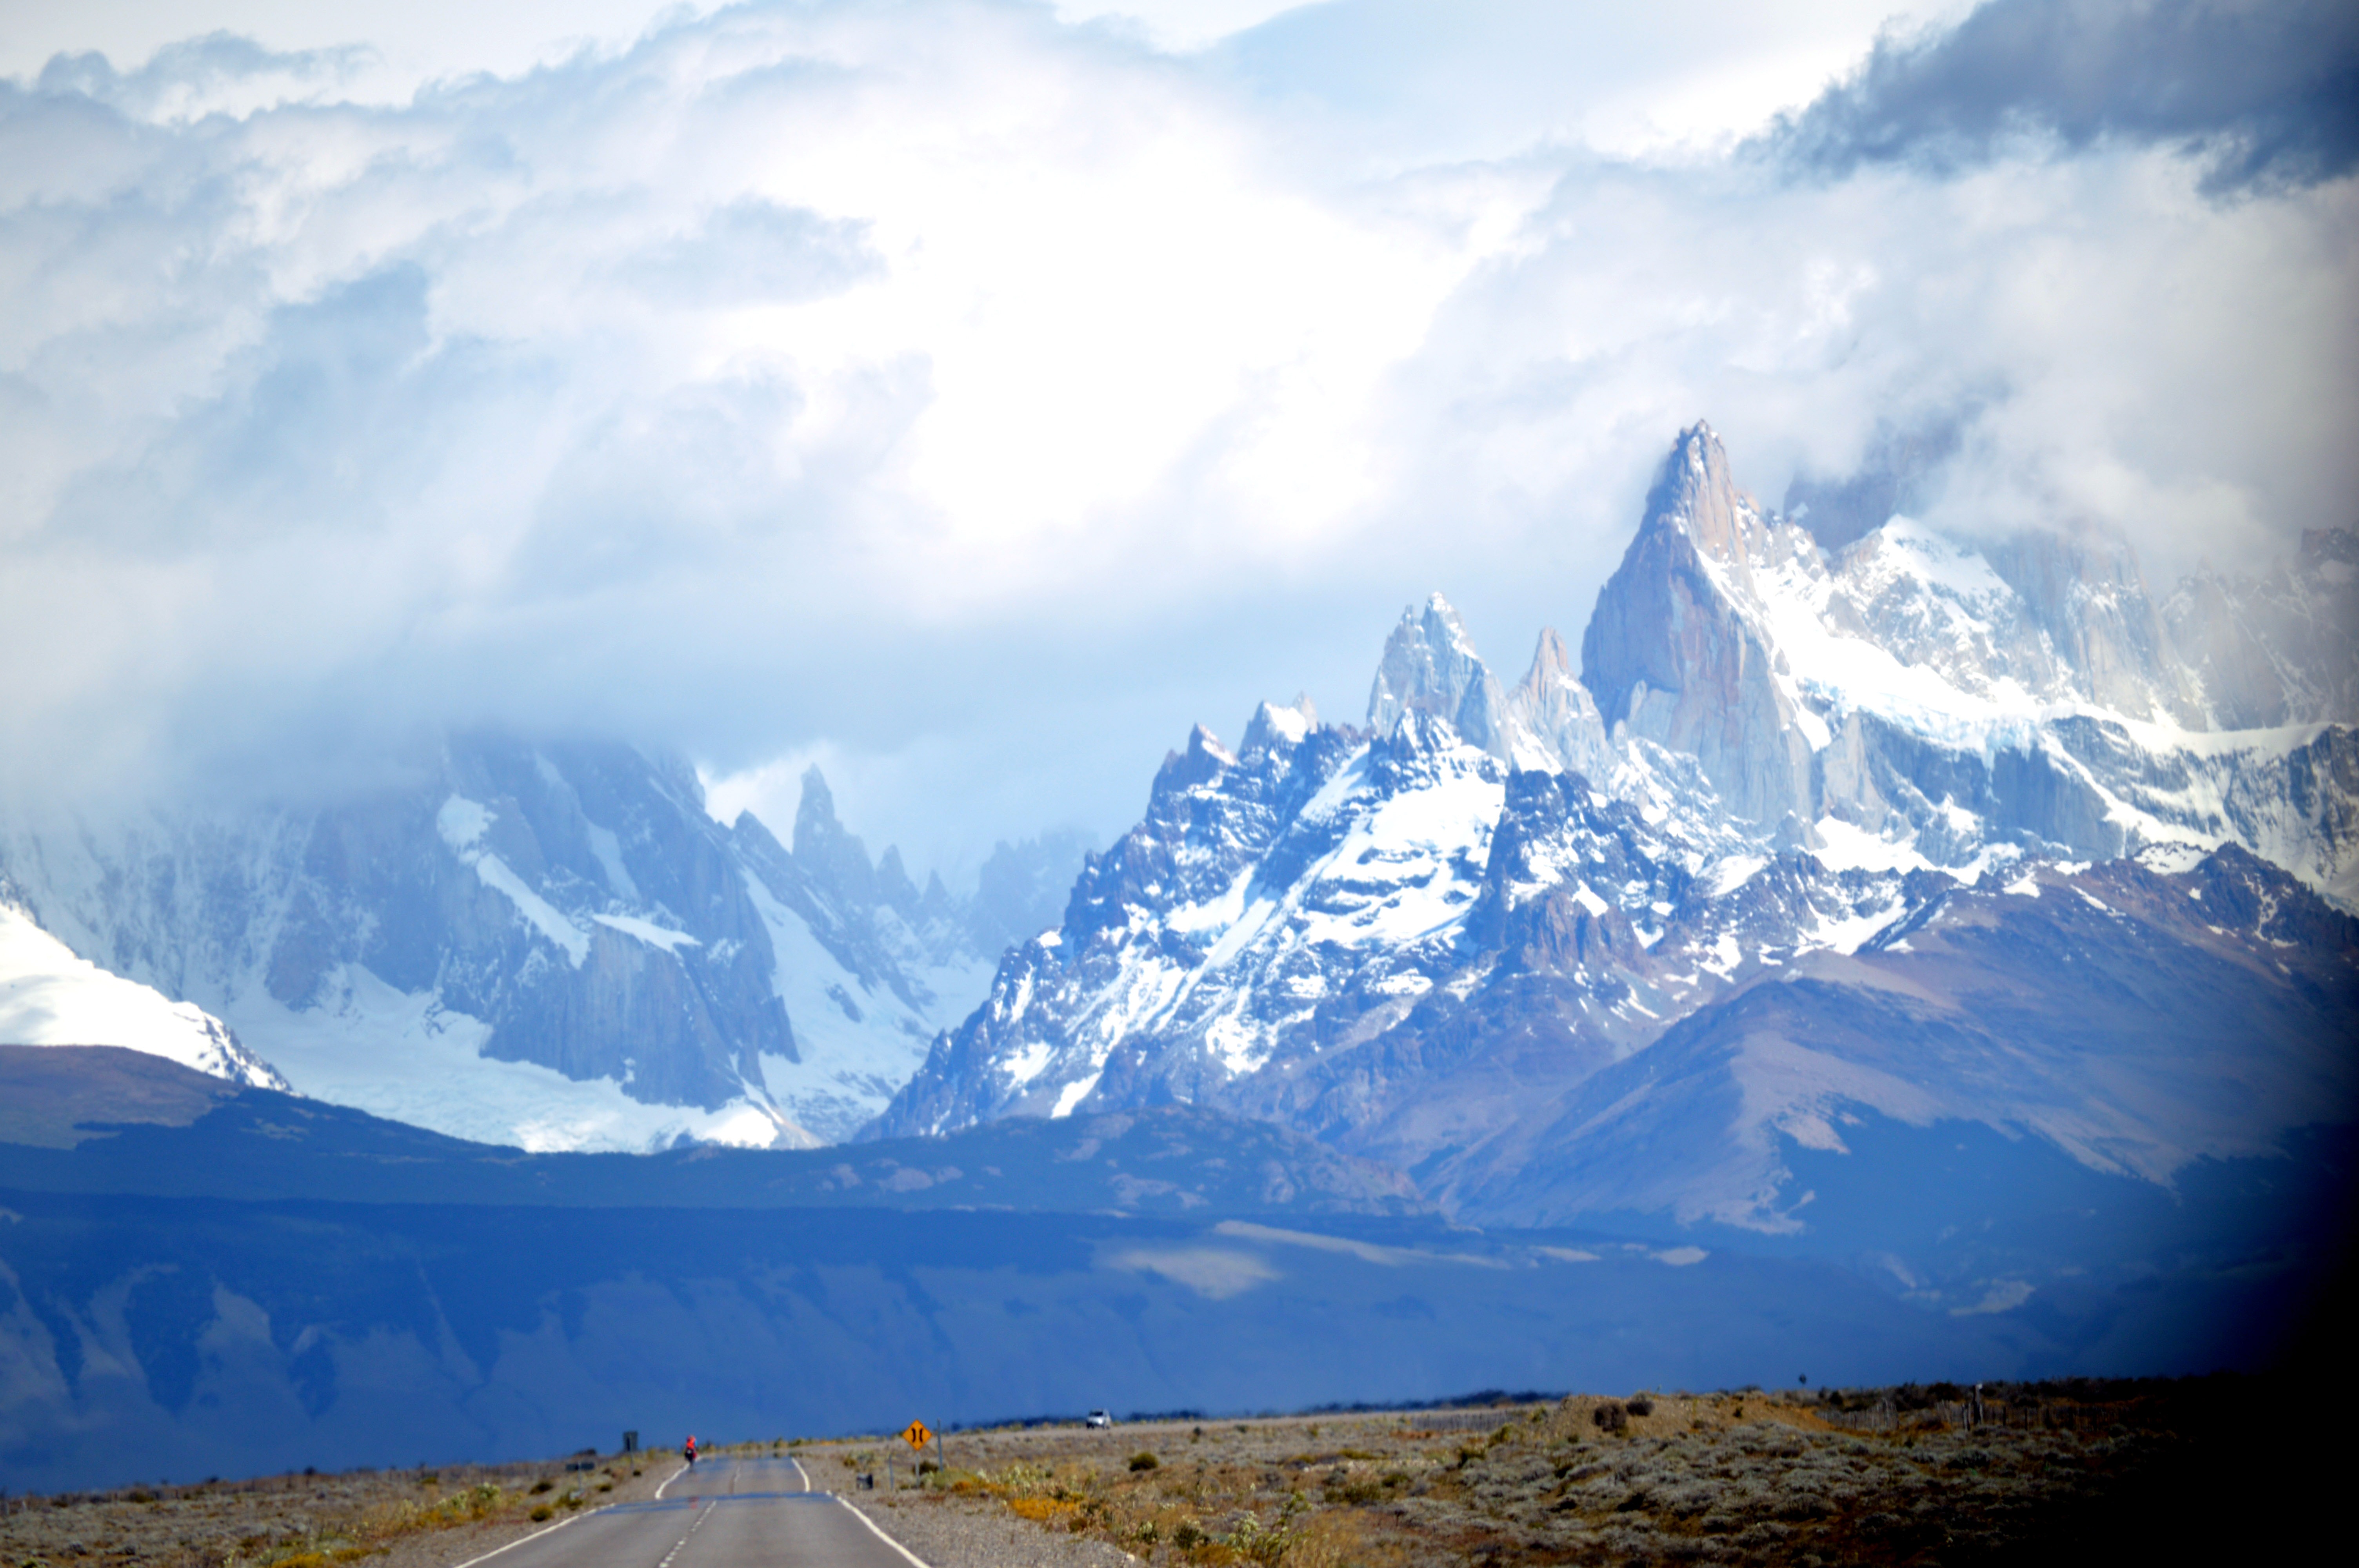
landscape, nature, wilderness, mountain, snow, winter, cloud, road, valley, mountain range, ice, ridge, summit, clouds, mountains, alps, plateau, peaks, fell, patagonia, landform, mountain pass, geographical feature, mountainous landforms